Sukhoi Su-24

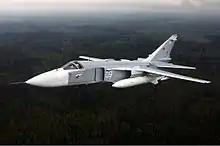
A Su-24 in flight (2009)

The Su-24's fixed armament is a single fast-firing GSh-6-23 cannon with 500 rounds of ammunition, mounted in the fuselage underside. The gun is covered with an eyelid shutter when not in use. Two or four R-60 (NATO AA-8 'Aphid') infrared missiles are usually carried for self-defence by the Su-24M/24MK.